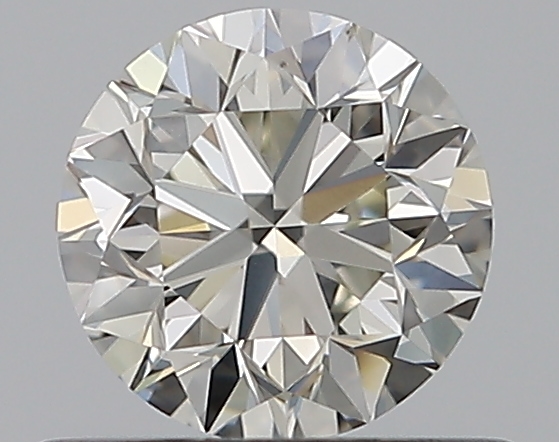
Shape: round
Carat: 0.5
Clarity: SI2
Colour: J
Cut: VG
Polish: EX
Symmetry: EX
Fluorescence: F
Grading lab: GIA
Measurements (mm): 4.93 x 4.96 x 3.2